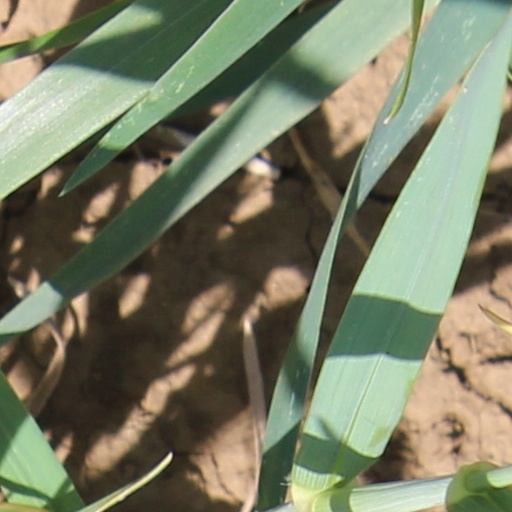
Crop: wheat